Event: Nepal Earthquake
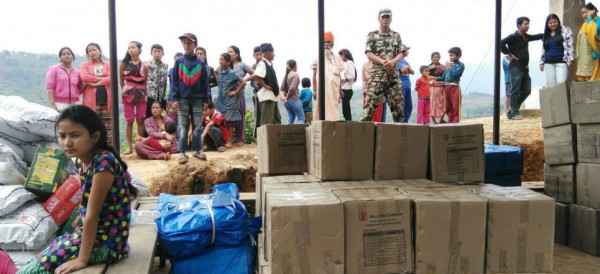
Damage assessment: no_damage